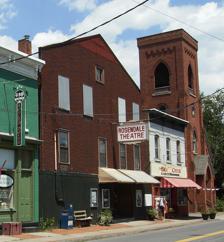
Building: Rosendale Theatre
Country: United States of America
Year built: 1905
Theater in Rosendale, New York Rosendale Theatre The Theatre's front facing exterior, before its renovation by the Rosendale Theatre Collective Address 408 Main Street Rosendale, New York United States Coordinates 41°50′39″N 74°04′56″W / 41.84428°N 74.08218°W / 41.84428; -74.08218 Owner Rosendale Theatre Collective Capacity 260 Opened February 18, 1949 Website www .rosendaletheatre .org The Rosendale Theatre is a three-story, 260-seat movie theater and performance venue in Rosendale Village , a hamlet and former village in the town of Rosendale in Ulster County , New York . The building was opened as a casino in 1905, and began showing films in the 1920s. By the 1930s, a stage had been installed for live vaudeville and burlesque acts. The casino was eventually taken over by the local government, and used to house the town's fire department . A tile setter, Anthony Cacchio Sr., rented the building in 1949 and converted it into a movie theater; it opened on February 18, 1949 with a screening of the film Blood on the Moon . Cacchio owned the building outright by the mid-1950s. During this time, a severe flood damaged the Theatre's interior, and all the equipment had to be replaced. In its early years, the Theatre showed about 300 different movies each year, making it unpopular with film distributors . Denied easy access to first run films , the Theatre turned to independent movies and art films , and eventually began exhibiting live performances. Cacchio's entire family helped run the Theatre; his wife Fannie sold tickets and determined the Theatre's movie selection, while their sons Anthony Jr. and Rocco, and grandson Michael, ran the projector and eventually managed the day-to-day operation of the business. After more than 60 years of continuous operation, the Cacchio family decided to sell the Theatre. Rather than sell to real estate developers, the Cacchios preferred to transfer the property to the Rosendale Theatre Collective , a nonprofit formed in late 2009 for the sole purpose of buying and preserving the Theatre. The group spent months raising funds for a down payment on the building, with the bulk of its money coming from small individual donations. About 60 fundraisers were held, and a large grant was provided by PepsiCo after the Theatre Collective ran a successful social networking campaign for the April 2010 Pepsi Refresh Project . The Cacchios transferred ownership of the property to the Theatre Collective on August 19, 2010. Since its purchase, the Theatre has had several equipment upgrades, including a move to digital cinema and 7.1 surround sound . History Construction and early use The Rosendale Casino in 1919, decades before its ownership by the Cacchios The first building constructed on the site now occupied by the Theatre was reputedly a blacksmith shop, erected during the 19th century to service the town's cement mills and the Delaware and Hudson Canal . The current three-story structure was opened in 1905 as the Rosendale Casino . As a casino, the building doubled as a theater , screening movies in the 1920s on 16 mm film . The following decade, the casino began exhibiting burlesque and vaudeville acts to draw crowds, and a raised stage was installed for the live performances. The building eventually became village property, and housed the town's fire house . Known as Firemen's Hall, the building was also used by the town's fire department as a basketball court . Basketball was extremely popular in Rosendale in the 1940s. On Friday nights the Firemen's Hall became a dance hall , and people would sometimes square dance in formal attire. Ownership by the Cacchios Anthony Cacchio Sr., a tile setter from Poughkeepsie who bore a strong resemblance to filmmaker Otto Preminger , received permission to rent the building from the village's mayor, who strongly desired a movie theater in Rosendale. Cacchio opened the former casino as a one-room, 300-seat movie theater on February 18, 1949. Critics of the venture, wary of out-of-towners, claimed it would not be profitable, and that the Theatre (which the Cacchios pronounced "thee-ate-er", with a long "a" sound ) would be closed within six months. Tickets were sold for 50 cents apiece for adults and 25 cents for children, and the first film shown on opening night was a western , Blood on the Moon . Cacchio's sons, Anthony "Uncle Tony" Cacchio Jr. and Rocco "Rocky" Cacchio, worked with him at the Theatre, serving as ushers on opening night, and eventually running the Theatre. Cacchio's wife, Fannie, sold tickets to moviegoers. She had never held such a job before the Theatre's opening, but continued to sell tickets and work at the Theatre for over five decades without requesting a single paycheck. The Theatre continued to house the town's fire department for some time; one Rosendale resident, Bill Brooks, later recalled walking around a fire truck to reach the bathroom. The Cacchio family owned the building outright by 1954, and in 1955 the Rondout Creek flooded, filling the Theatre with 3 feet (0.91 m) of water and destroying its contents. The Cacchios took out loans and received relief funds from the government to rebuild. A new 35 mm projector and sound equipment were installed, along with "pull-handle vending machines". A popcorn machine was added, but broke down in 1965 and was not replaced. While most movie theaters at the time generated profit by selling concessions, Anthony Cacchio Jr. made the "daring move" of banning popcorn in the Theatre in 1964 because it was "too smelly, messy on the seats, and crackling paper bags disrupted quiet scenes". Anthony Cacchio Jr. was trained to operate the Theatre's equipment by one of his employees, a union projectionist who left in 1966 to work at a different theater in Kingston. By 1980, the cost of tickets was half that of competing, larger theaters, and annual attendance was between 40,000 and 50,000 people. Rosendale Theatre seating as seen from the lighting and sound booth For several years following its 1949 opening, the Theatre would only screen a movie for two days, with double features twice a week; about 300 different movies were shown each year. By rapidly introducing and removing movies from circulation, the Theatre became unpopular with film distributors , and was often forced to wait until after a film had been shown in nearby Kingston . This proved beneficial at times; the Theatre screened Chariots of Fire the same week it won the 1981 Academy Award for Best Picture . To compensate for its lack of first run films , the Theatre began showing independent films , films by local artists, and foreign art films . Longstanding patrons, dissatisfied with mainstream, sensationalist cinema, were generally receptive to the "more eclectic stuff". Avoiding first-run films for several weeks also allowed the Theatre to pay distributors a lower percentage of its gross profits on each film. Anthony Cacchio Sr. had had a stroke by the late 1990s, but continued to work at the Theatre. He wore a suit to work each day, including the day before his death in 1998. That same year his grandson, Michael Cacchio, began to help run the Theatre. Michael Cacchio supported the introduction of live performances, and was the primary reason the Theatre began exhibiting art films, though his grandmother Fannie Cacchio remained the "power broker" who determined which movies were shown. She reputedly warned moviegoers if a film was of poor quality or obscene , and continued to work at the Theatre until her death in 2004. The history of the Theatre was documented in an 8-minute, 26-second film by four local teenagers. The four were attending a screening of Fahrenheit 9/11 at the Theatre, during which a member of the audience announced that it was Fannie Cacchio's 93rd birthday. The teens, enrolled in a summer film camp, were seeking to create a documentary and decided to make the Theatre their subject. Filming took six weeks, wrapping around August 2004. In what a Daily Freeman reporter described as "[p]erhaps the most precious moment" of the film, Fannie Cacchio got out of her son's car and walked through the Theatre's doors, two weeks before her death. The documentary was shown in 2005, and again during the Theatre's 60th anniversary celebration in 2009. By this time, the price of tickets had risen to $6 each, and popcorn was available for $1 per bag. Drinks, as well as brownies baked by Anthony Cacchio Jr., were also $1 each. The Theatre served as one of three screening locations for the Woodstock Film Festival , along with theaters in Rhinebeck and Woodstock . After years of resisting live entertainment, the Theatre allowed its stage to be used as a platform for a John Kerry rally on October 26, 2004. It was the first time there had been such an event in the building in over 55 years. By 2005, live performances were commonplace at the Theatre. The acoustics of the building also made it suitable for musical performances, beginning in autumn 2006 with a jazz performance by Kevin Mahogany . Preservation campaign The unexpected November 2008 death of Rocco Cacchio prompted the family to sell the business. In November 2009, a real estate developer offered to purchase the Theatre from the Cacchios, who sought between $400,000 and $500,000 for the property. A private local group, the Rosendale Theatre Collective (RTC), had formed in October 2009 to purchase and preserve the Theatre. The RTC was advised by a committee of 17 people, which included actors Aidan Quinn , David Strathairn , Melissa Leo , Denny Dillon , Mandy Patinkin , radio personality Bruce Morrow , screenwriter Ron Nyswaner , and author Kim Wozencraft . The Theatre's vending machine, installed shortly after the 1955 flood; Assemblyman Kevin Cahill urged its preservation The group planned to raise a total of $100,000 for a down payment on the Theatre before a March 15, 2010 deadline, raising $13,000 by December 9, and reaching $25,000 by December 18. New York State Assemblyman Kevin Cahill indicated support for the group in his January 2010 newsletter. Cahill had enjoyed the Theatre as a child, and urged the RTC to "hang onto the vintage candy machine at all costs". The Cacchios expressed a desire to sell the Theatre to the RTC rather than to developers, because the RTC consisted of friends of the family and other residents whom the Cacchios trusted to maintain and preserve the Theatre. To make the transfer of ownership easier, the Cacchios agreed to continue operating the Theatre until such a deal could be reached, and to assist in the operation of the Theatre after its sale to the RTC. By late February 2010 the RTC had raised $45,000, and needed to reach a total of $600,000. After a down payment of $160,000, and paying the full cost of the property, the remaining funds would cover renovations to the building. Over $8,000 was raised in a silent auction on February 28. More than 100 people attended the auction, including Congressman Maurice Hinchey . By March 2010 the RTC had been approved as a 501(c) nonprofit organization. The group managed to raise between $55,000 and $80,000, less than half the amount required for the down payment, and the deadline was extended to May 15. A benefit on March 28 was expected to raise $5,000. One local newspaper, the Blue Stone Press , speculated that the RTC's 501(c) status would benefit the group financially. New York Times reporter Peter Applebome , feeling that "[o]ne of the best barometers of whether a small town has a pulse is the [condition of its] old downtown movie house", speculated that the effort to preserve the Theatre bode well for Rosendale. The RTC entered the Pepsi Refresh Project on March 1, hoping to receive between $5,000 and $25,000 during the April competition. Created by PepsiCo in 2010 as a way to distribute $33 million that would otherwise fund its Super Bowl ads , the contest sought to provide funding for community projects. The ten projects receiving the most votes would each receive $50,000 grants. By April, the RTC was courting large institutions, such as IBM , for funding. Other planned activities designed to raise funds in April and May were a series of potlucks, a writing workshop, a music benefit, an online auction, and a screening of rare 1970s films at activist Jay Blotcher 's house. Most of the RTC's funding came from individual donations between $25 and $100, and roughly 60 fundraisers were held in total. The Theatre outpaced 362 other Pepsi Refresh entrants, and was in first place by the middle of April. The RTC attributed its success in the contest to its use of social networking services , notably Facebook . The group considered moving to a digital projector with the forthcoming grant to replace the existing projector, an expected cost of $100,000. By late May, the group had won the April competition and was waiting for the Pepsi funds, before tendering a down payment on the Theatre, initially planned for June 10. The closing date of the sale was pushed back to allow time to finalize the deal. In mid-June, the Playback Theatre planned a benefit for the RTC in which improv actors would perform skits based on audience members' stories of experiences they had at the Theatre. Ownership by the Theatre Collective That July, the RTC took out a $385,000 mortgage on the Theatre from two banks, the Rondout Savings Bank and the Ulster Savings Bank . After being run by the Cacchios for 61 years, the RTC assumed ownership of the Theatre on August 19, 2010. Announcing its intent to show the same kind of movies that the Theatre screened during the Cacchio's tenure, the group also agreed to continue exhibiting live acts, continue participating in the Woodstock Film Festival, renovate the building, and add digital equipment. The second and third floors may be renovated and used for offices, and as space for rehearsals and performances. The RTC secured a new retractable screen by October 2010, from a New Windsor –based entertainment supplier, to replace the fixed screen that had obscured access to the Theatre's 15-foot (4.6 m) stage. The new screen opened the stage by 20 feet (6.1 m), allowing live acts. Under the Cacchios, the screen had been replaced once a decade, with an engineer performing maintenance once every six months. Eight Behringer stereo surround sound speakers and two subwoofers were installed in the building in December 2010. By February 2011, the RTC also added a digital projector, a stage thrust , a server for digital programming, and a new phone system. The group announced plans to add a concession stand , an additional server, and an uninterruptible power supply . The group also intended to move the ticket booth outside during warm months. In late February 2011, Assemblyman Cahill helped the RTC secure a $175,000 state grant to pay for part of the $250,000 worth of renovations to the building. The renovations included improvements to the ticket and concession stands, and repairs to the Theatre's lighting system, roof, ceiling, and bathroom. It would also allow the RTC to buy new curtains and wall coverings, and to restore the building's exterior. That March, the town began applying for $300,000 to $500,000 in state grants to restore buildings on Main Street. The agency responsible for distributing the grants reported that the Theatre may be eligible for up to $250,000 in state funding to "help establish or expand [it] as a cultural or business anchor that is key to local revitalization efforts". Anthony Cacchio Jr. continued to run the theater's projectors until his death in 2020, a job the 85-year-old had done since he was 16 years old. References